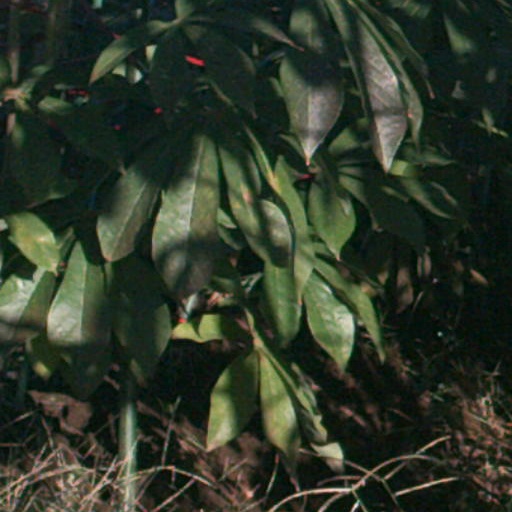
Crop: cassava